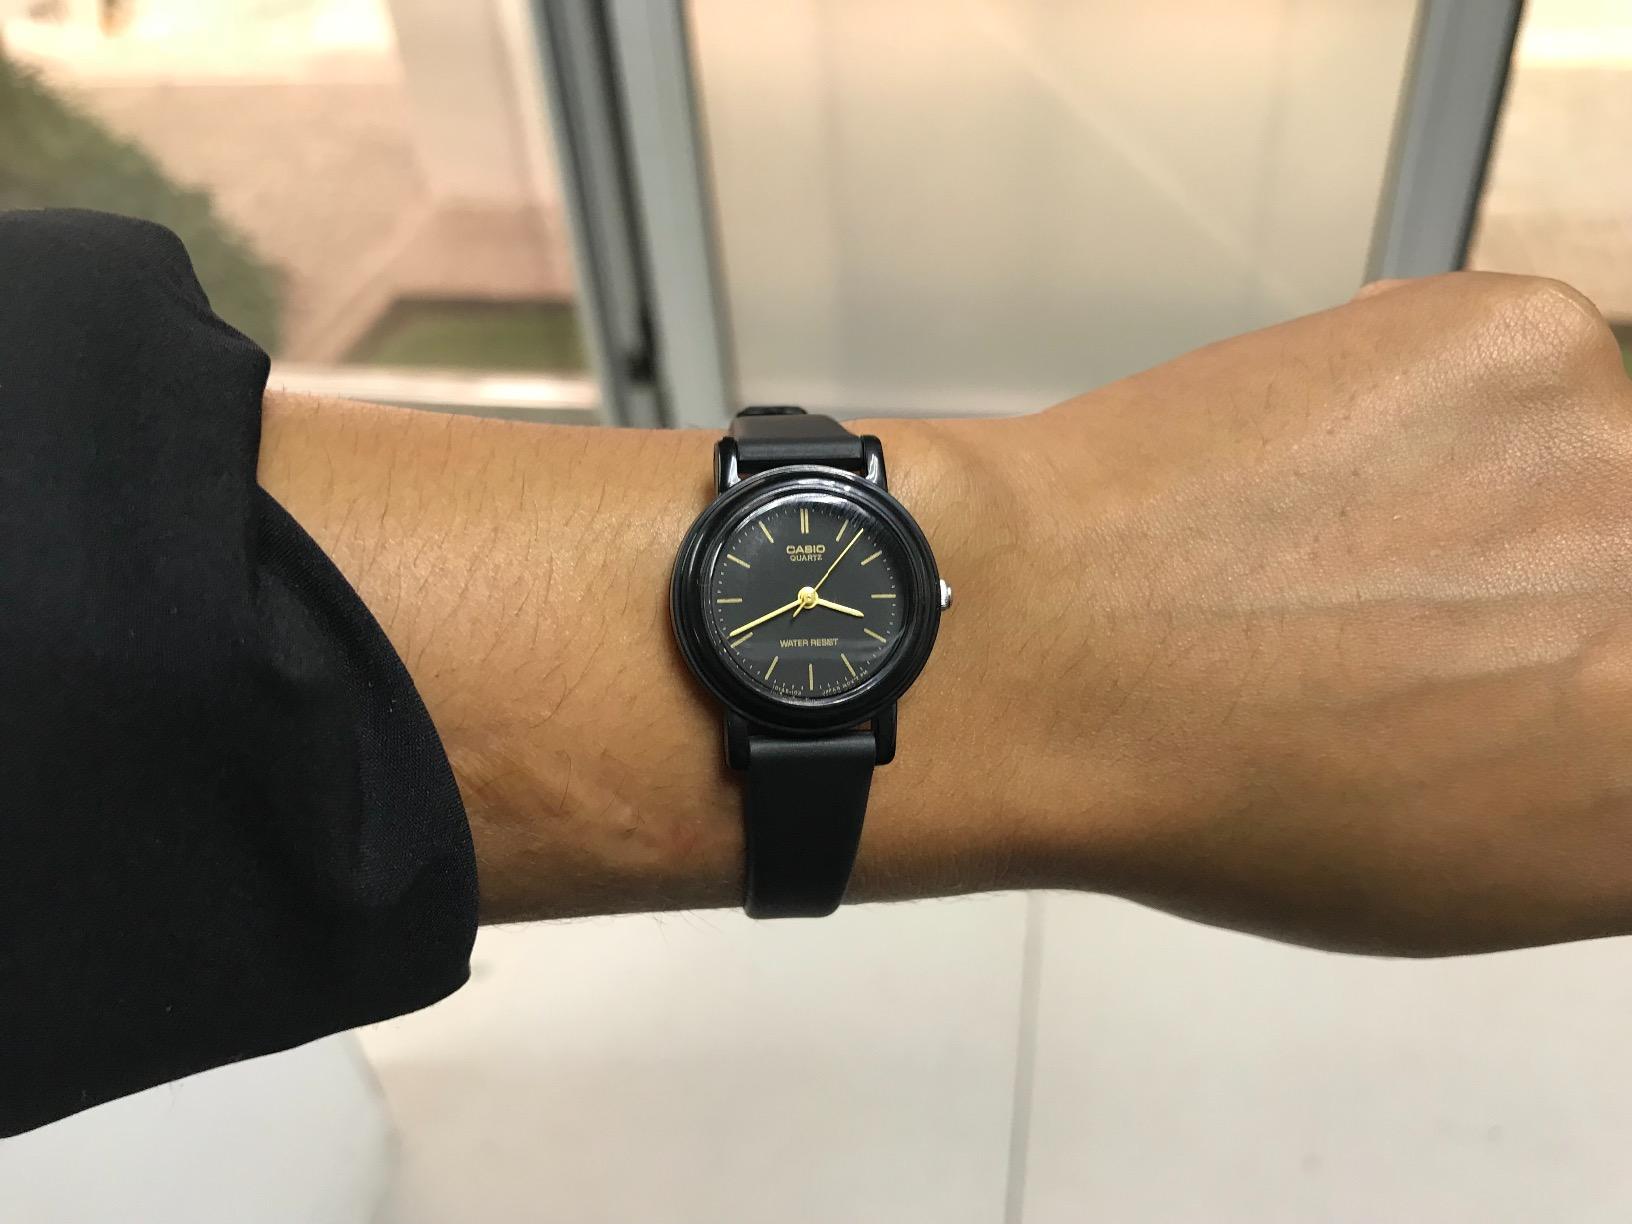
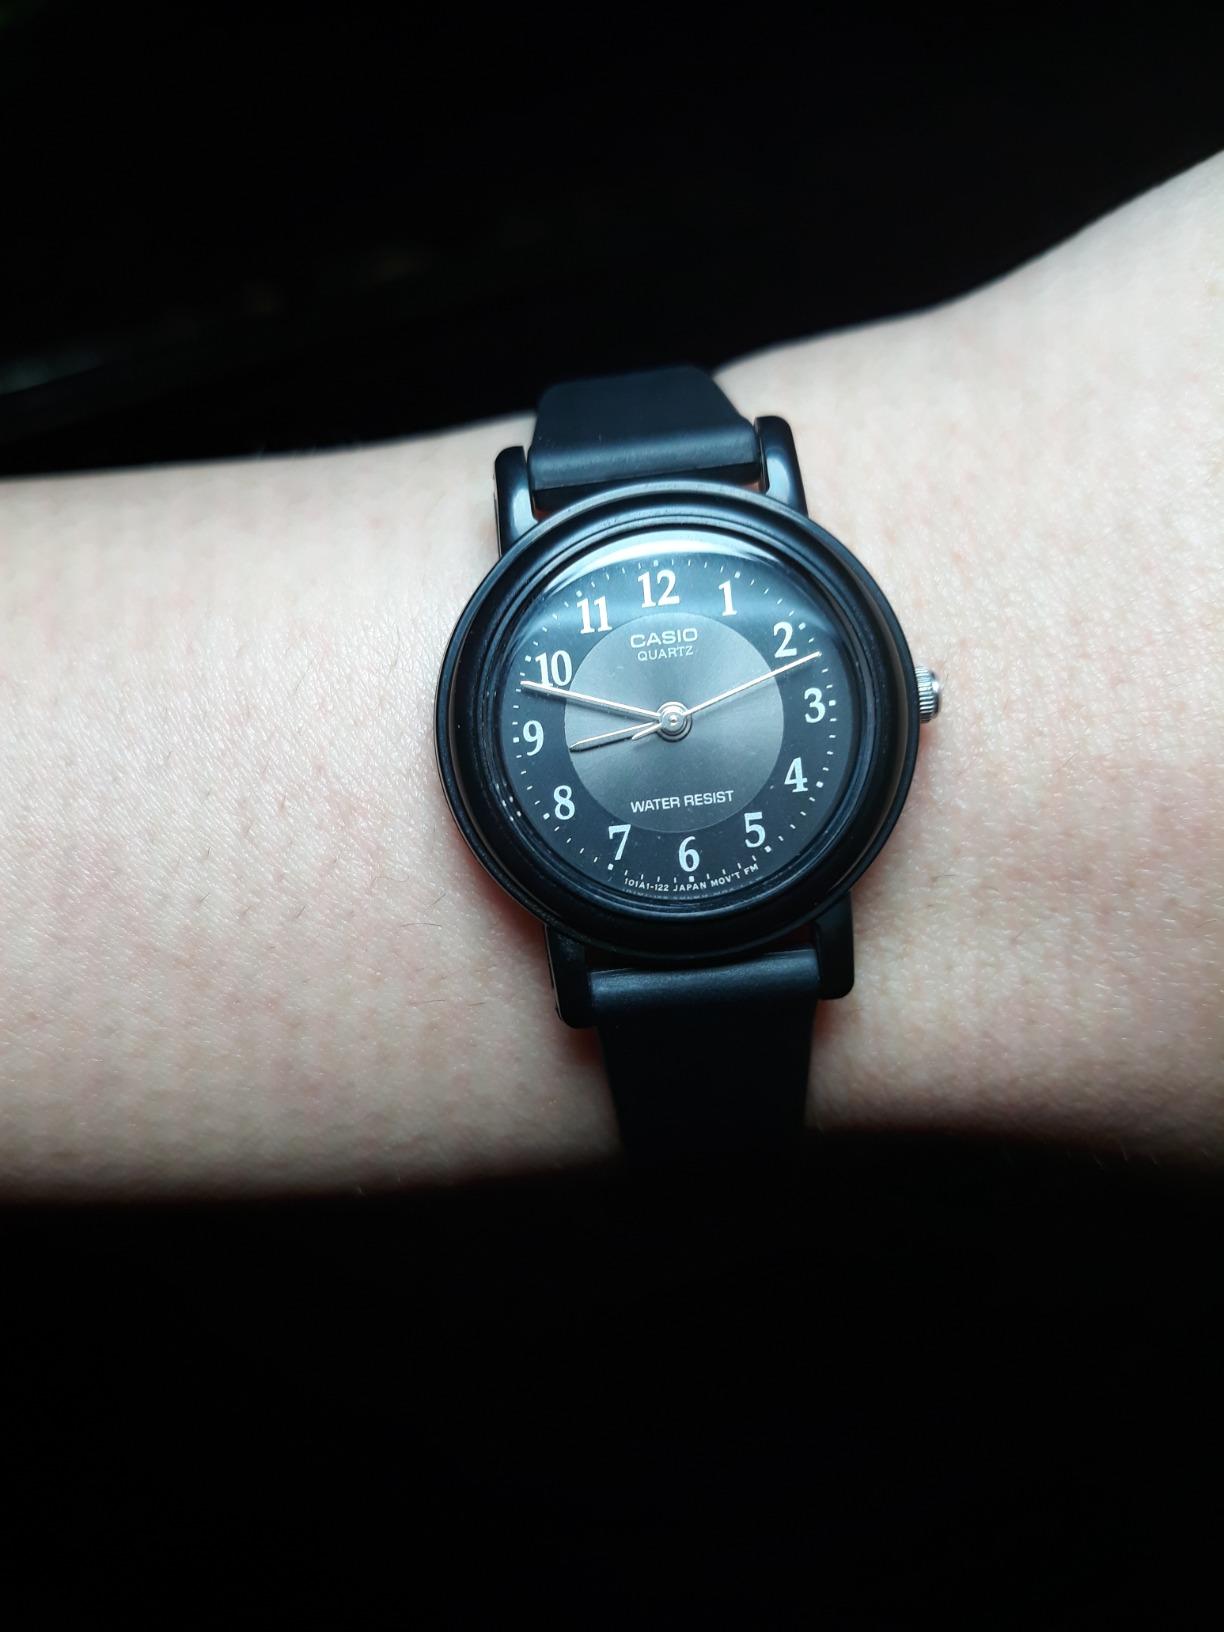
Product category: accessories_watch
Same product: no